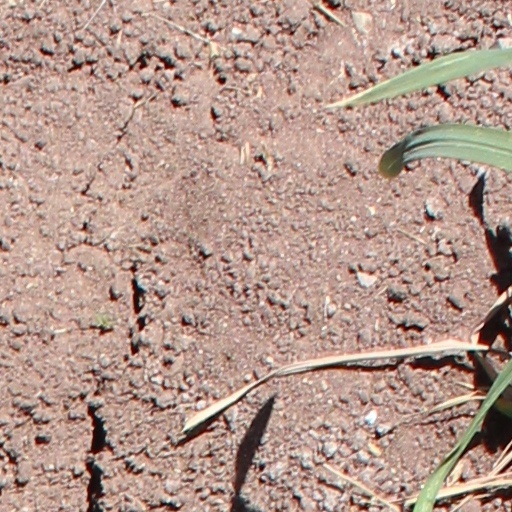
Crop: wheat